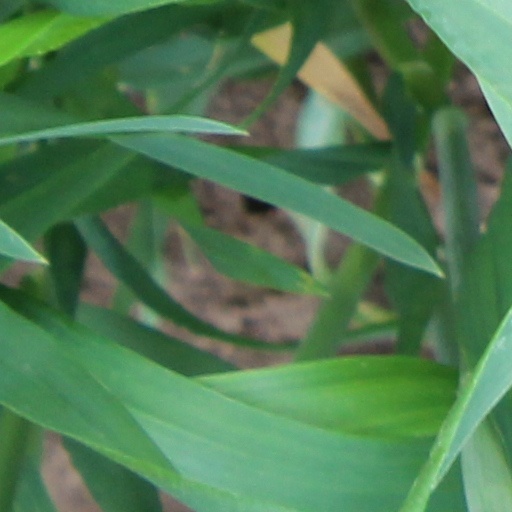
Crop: wheat